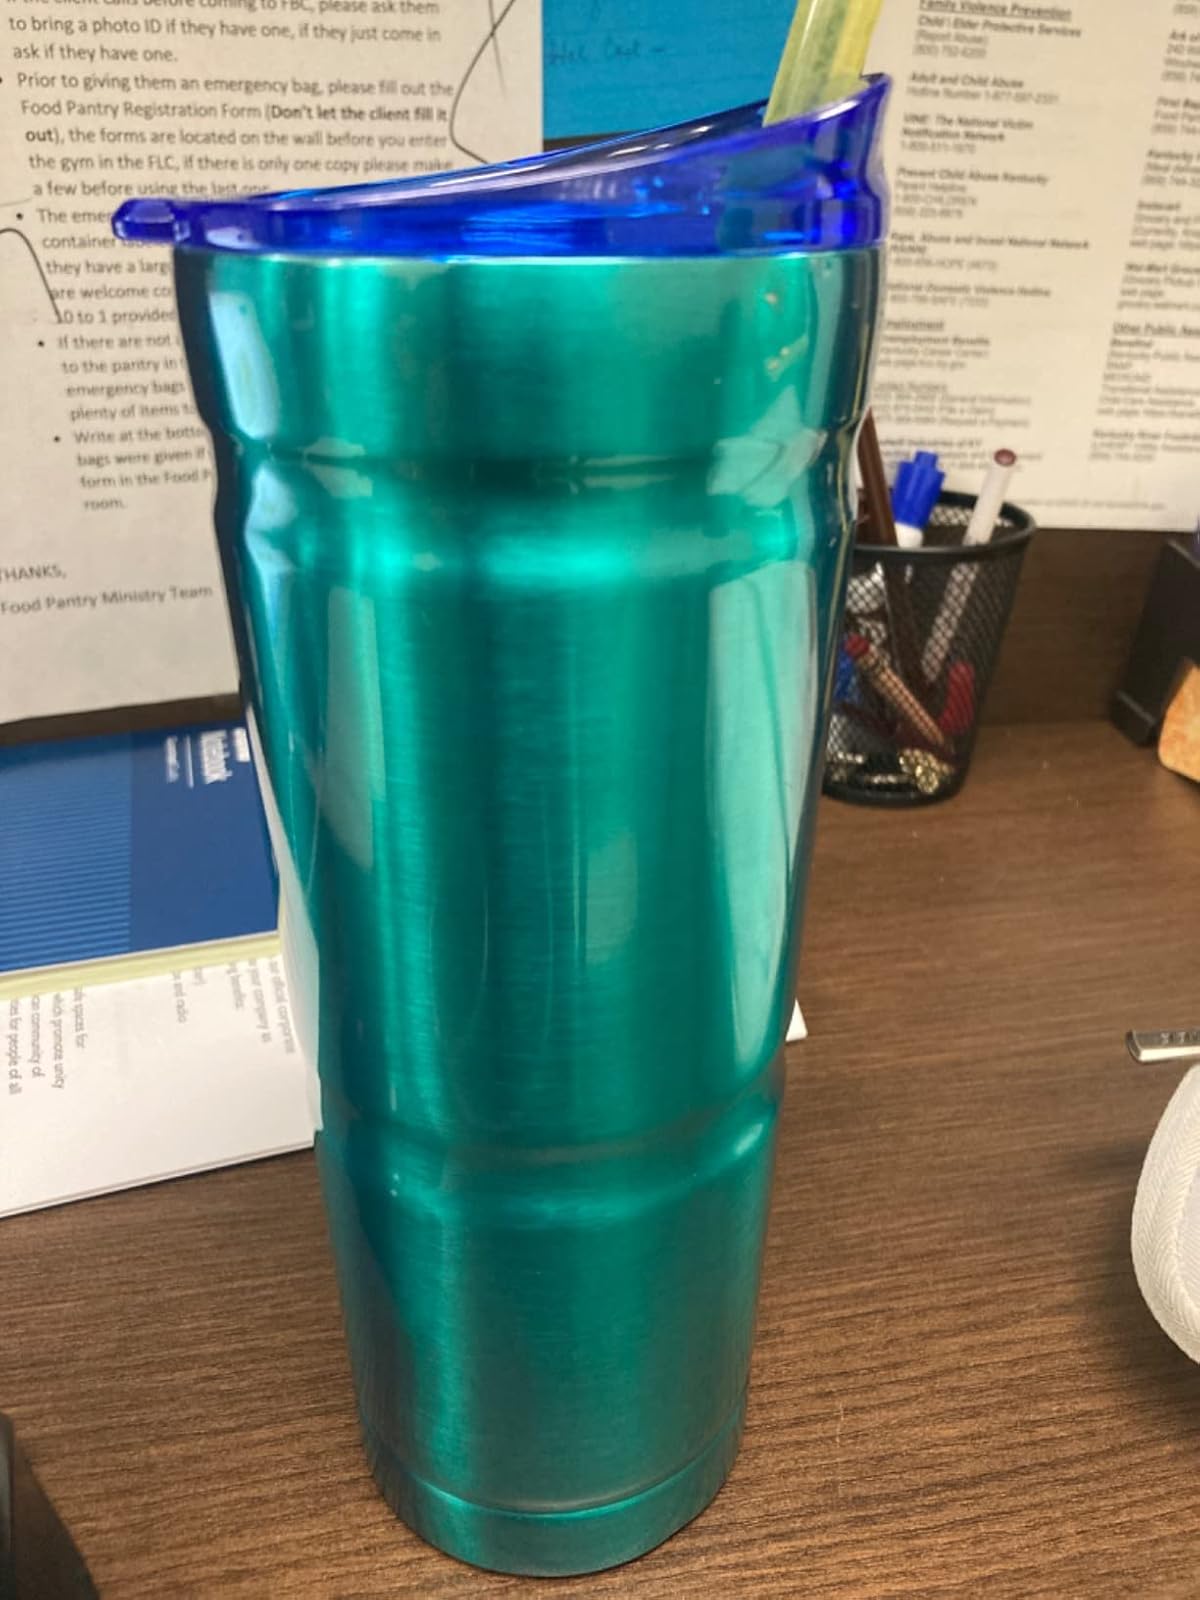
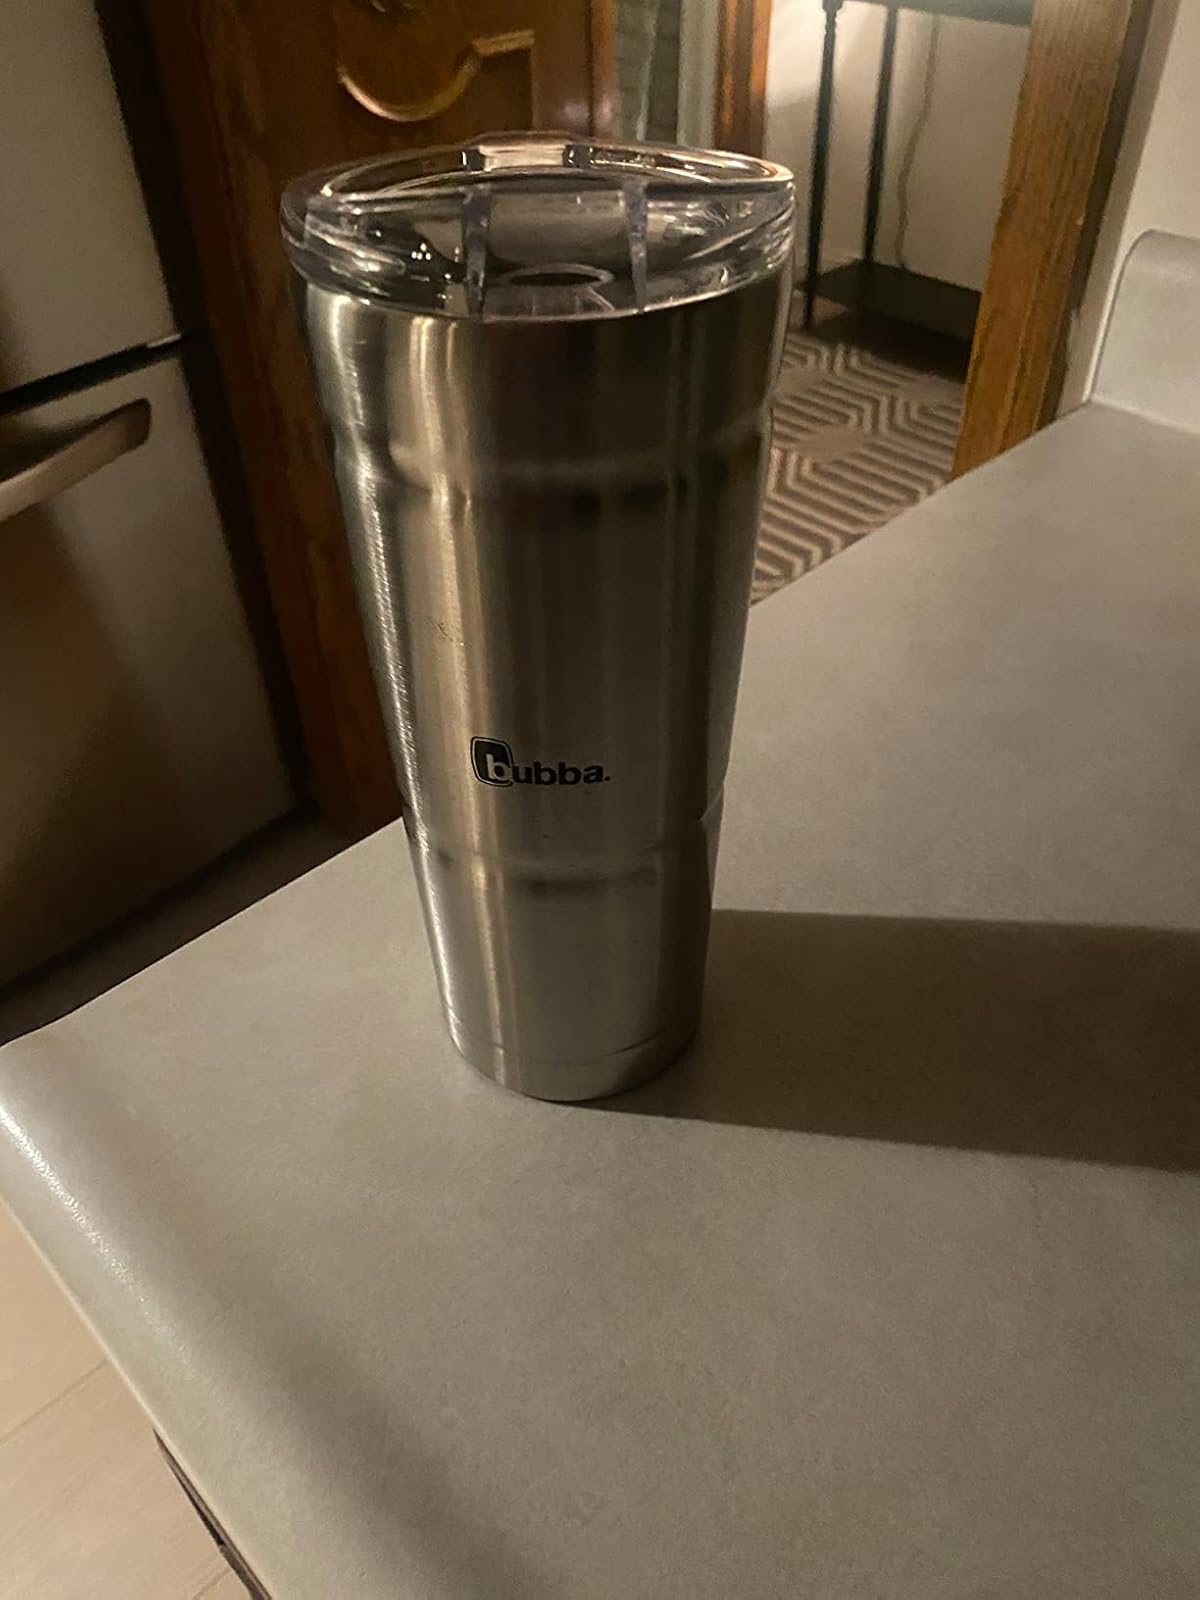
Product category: items_tea
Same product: no